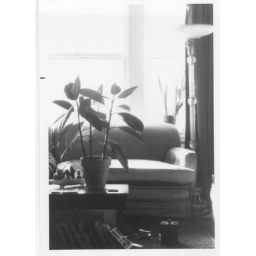
rubber tree and sofa by jeff c1972